Walang Tulugan with the Master Showman

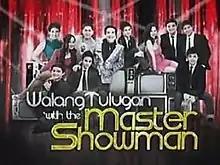
Title card

"with the Master Showman" (formerly known as "Master Showman Presents") is a Philippine television variety show broadcast by GMA Network. Originally hosted by German Moreno, along with John Nite, Shermaine Santiago, Jackie Lou Blanco and Shirley Fuentes, it premiered on February 8, 1997, on the network's Saturday evening line up. The show concluded on February 13, 2016, with a total of 977 episodes.